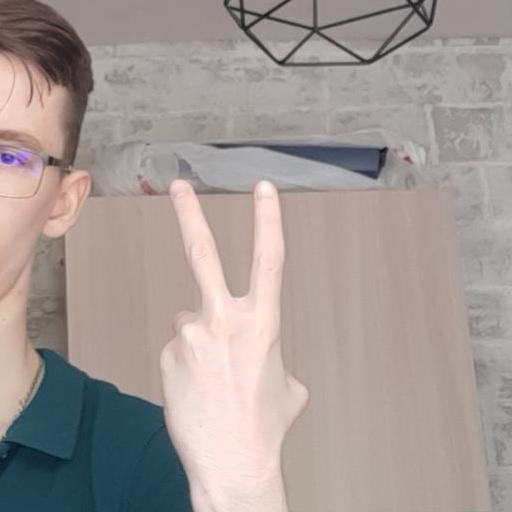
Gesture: peace_inverted